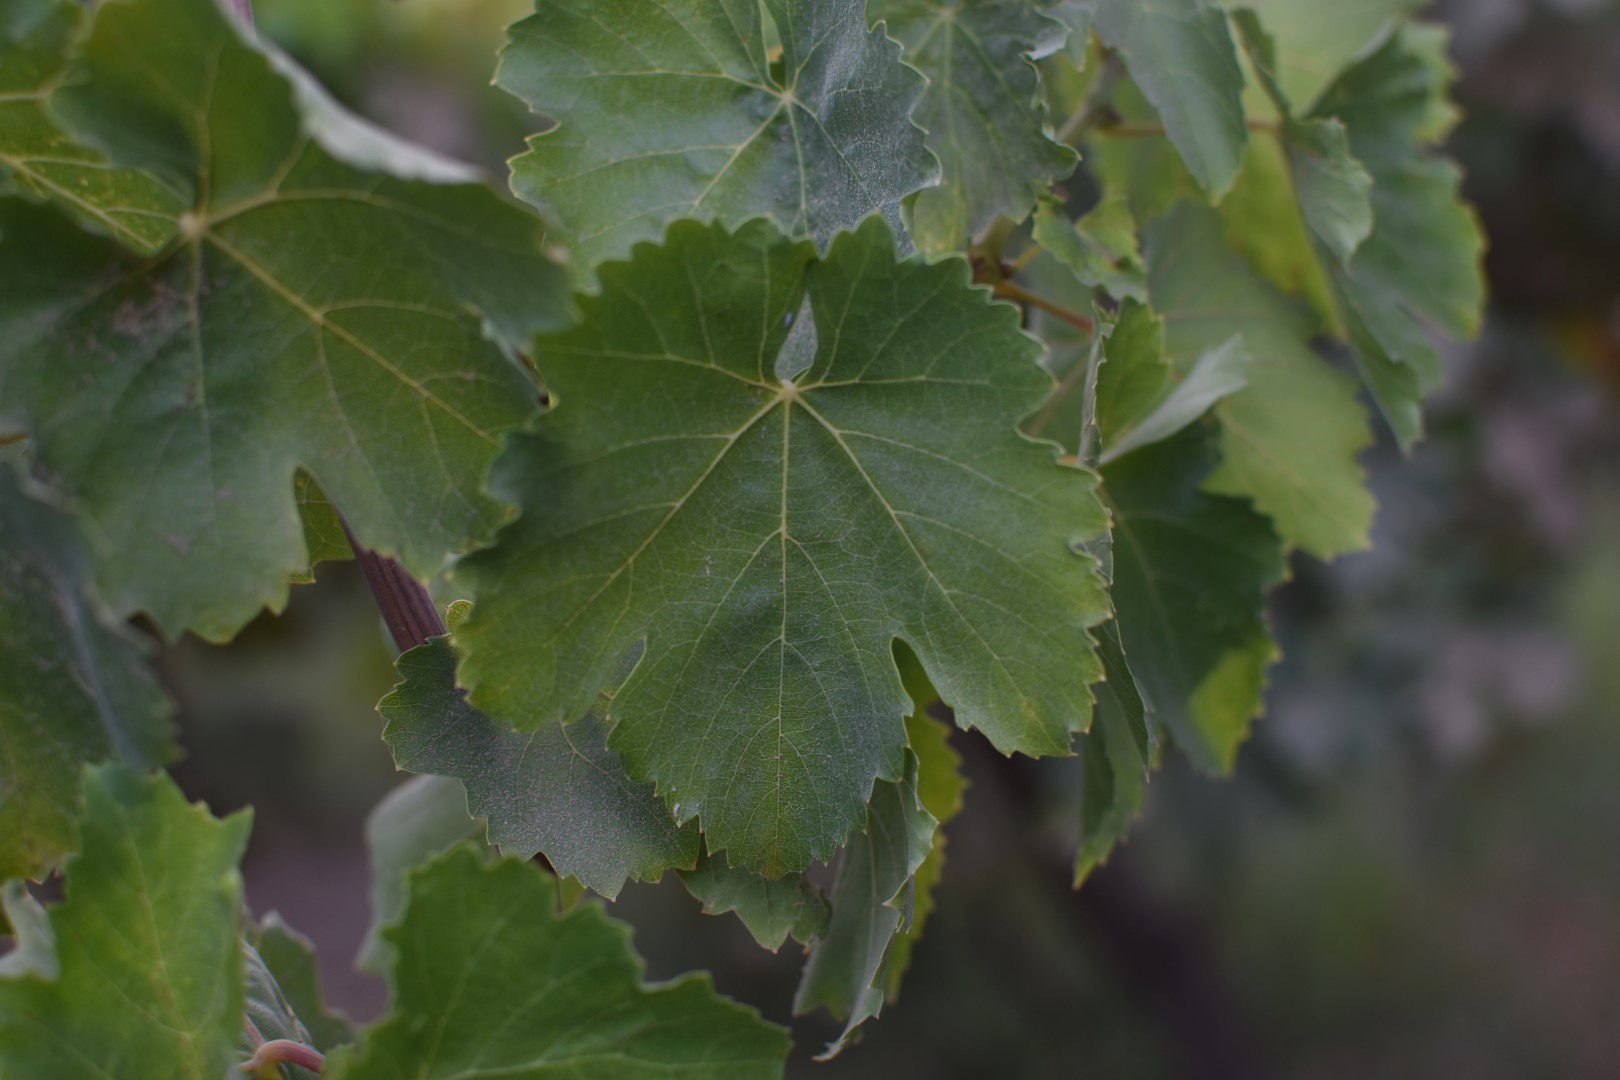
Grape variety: Thompson Seedless